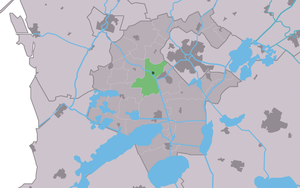
Oosthem est un village de la commune néerlandaise de Súdwest Fryslân, dans la province de Frise. Son nom en frison est Easthim.